History of bread

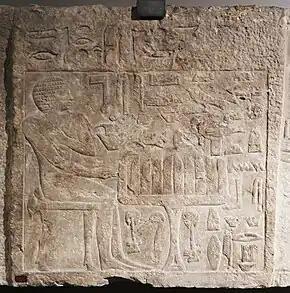
Slab stele from mastaba tomb of Itjer at Giza. 4th Dynasty, 2543–2435 BC. Itjer is seated at a table with slices of bread, shown vertical by convention. Egyptian Museum, Turin.

Bread was central to the formation of early human societies. From the Fertile Crescent, where wheat was domesticated, cultivation spread north and west, to Europe and North Africa, and east toward East Asia. This in turn led to the formation of towns, which curtailed nomadic lifestyles, and gave rise to other forms of societal organization. Similar developments occurred in the Americas with maize and in Asia with rice.